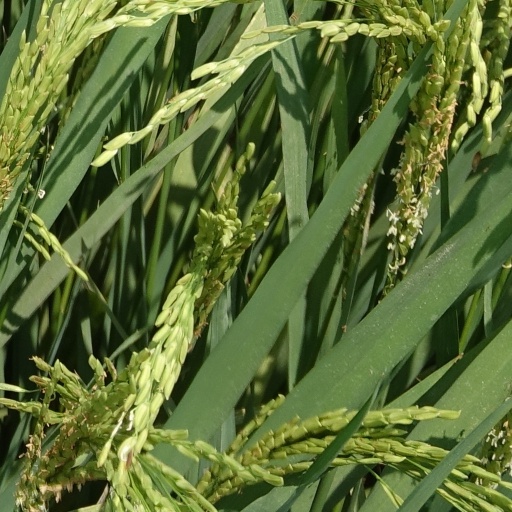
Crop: rice